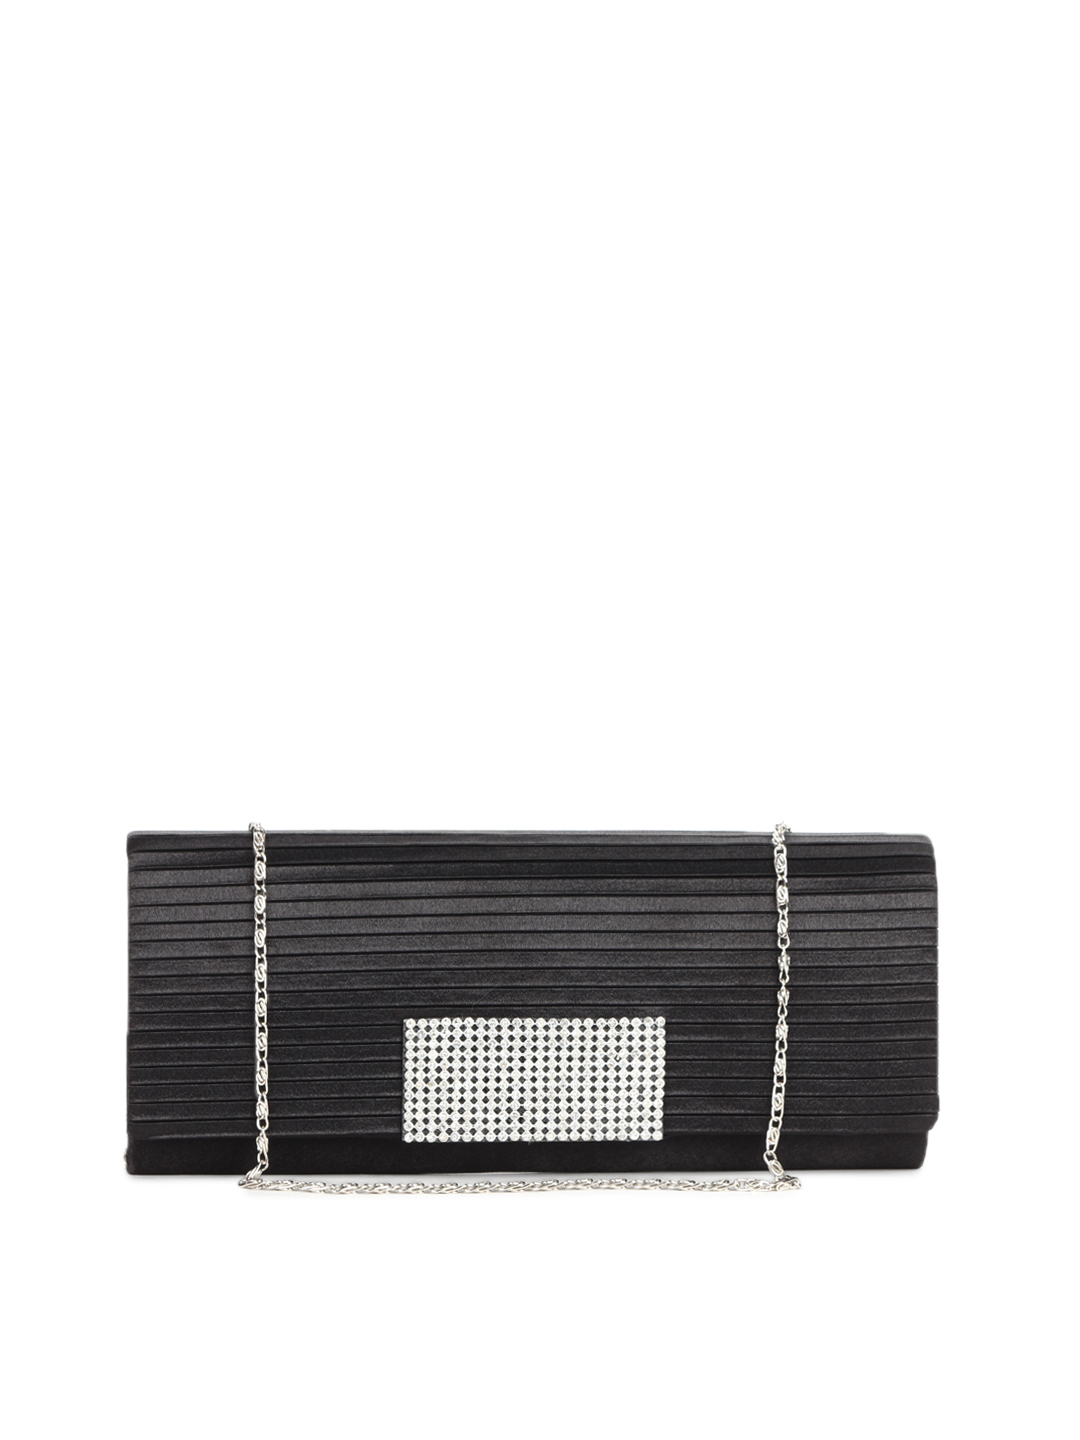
Lino Perros Women Black Clutch
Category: Accessories / Bags / Clutches
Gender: Women
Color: Black
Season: Summer 2012
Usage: Casual